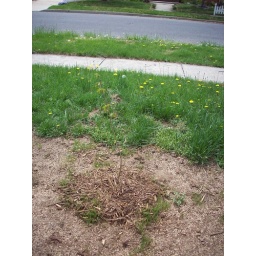
Surrounded by bare patch where tree fell down; grass seed is just starting to sprout.